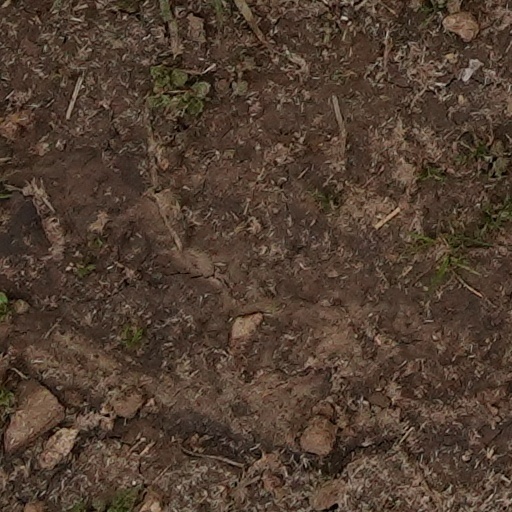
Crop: wheat